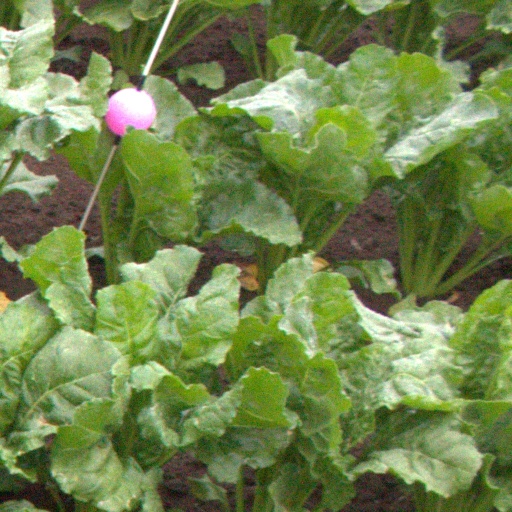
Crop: sugar beet